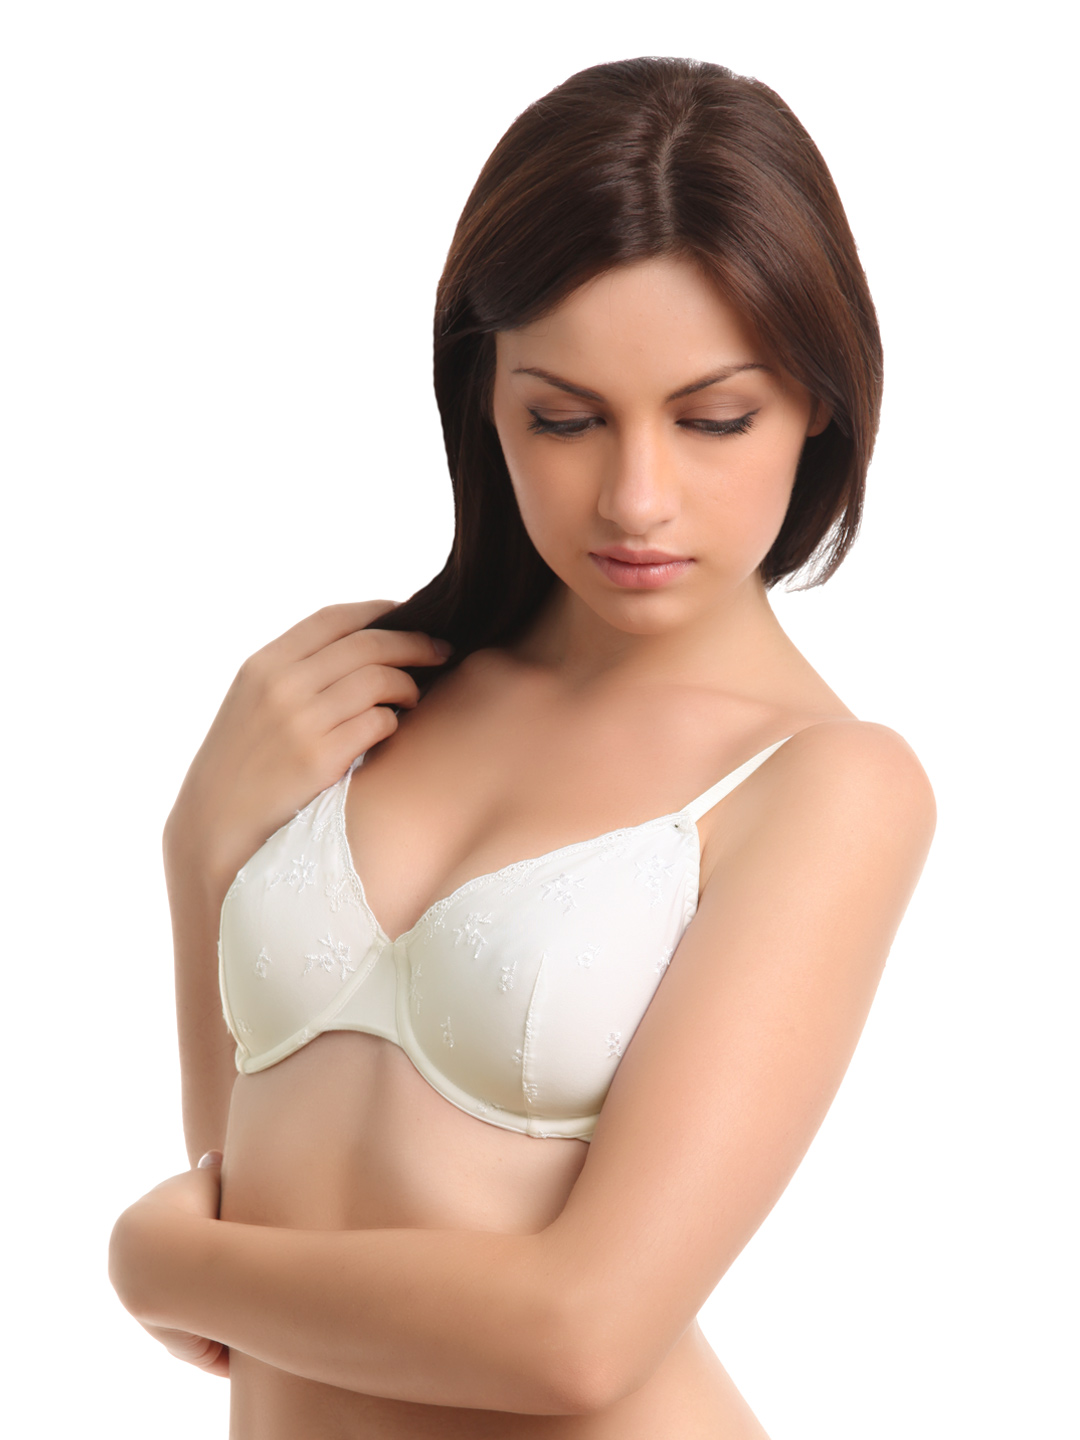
Amante White Bra-BGEC01
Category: Apparel / Innerwear / Bra
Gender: Women
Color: White
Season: Winter 2015
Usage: Casual